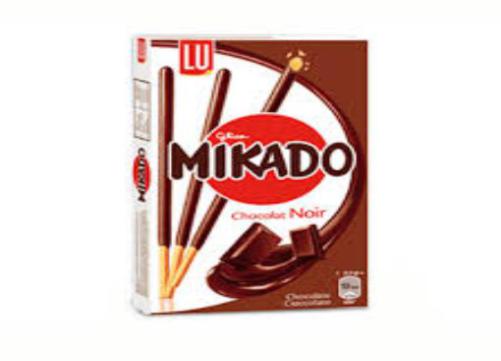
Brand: mikado
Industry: Food